Battle of Coral–Balmoral

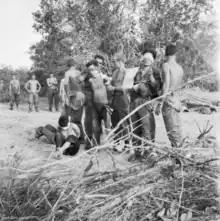
Asian men wearing blindfolds are standing while white soldiers stand behind them.

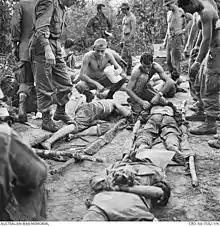
Wounded PAVN soldiers captured at Balmoral

A second regimental-sized attack against 3 RAR at Balmoral was launched by the PAVN at 02:30 on 28 May, with a two-battalion assault preceded by 60 mm and 80 mm mortar fire from the south. Meanwhile, FSB Coral was also attacked by indirect fire from 02:45. Similar to the attack two nights before, it began with another feint from the south as PAVN sappers blew up the wire in front of A Company, but was successfully broken up before it reached the wire by the Australian defenders with claymore mines and small-arms fire from their M60 machine-guns, L1A1 Self Loading Rifles and M16 assault rifles. The main assault began at 03:10 from the north-east, with the brunt again being borne by Phillips' D Company. The Australian infantrymen were once again supported by tanks firing canister shot and machine-guns, while artillery and mortars provided continuous close indirect fires, with the combined effect of this firepower stopping the PAVN on the wire before they could penetrate the position. Although the assault was well co-ordinated, the PAVN had lost the element of surprise, with the preparatory fire once more alerting the defenders. The assault was subsequently called off after 30 minutes, while at 03:40 a small probe developed from the east but quickly dissipated. Sporadic mortar and rocket fire continued to fall as helicopter light-fire teams and AC-47 gunships engaged the PAVN, directed by forward air control aircraft. From 05:00 until first light artillery from FSB Coral provided continuous battlefield illumination to stymie PAVN attempts to clear their dead and wounded, and they finally withdrew by 05:30.